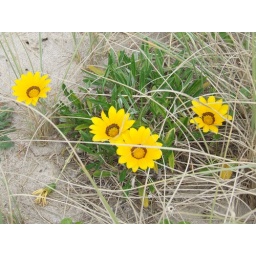
Opito Bay - flowers in the sand dunes - DSCF2236sm